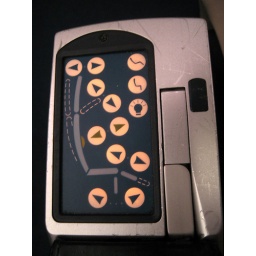
See, the chairs in coach simply can't do this...